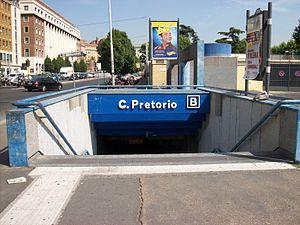
Castro Pretorio est une station de la ligne B du métro de Rome. Elle tient son nom de sa proximité avec l'antique Caserne de la Garde prétorienne qui a donné son nom au quartier de Castro Pretorio dans lequel elle est située.